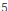
Number: 5